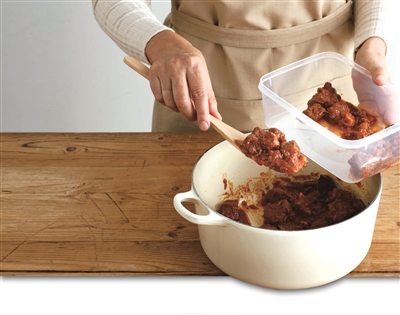
Label: trash